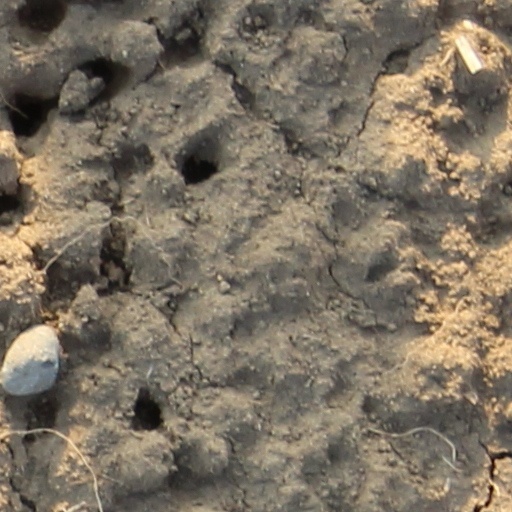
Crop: wheat